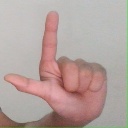
अक्षर: ल